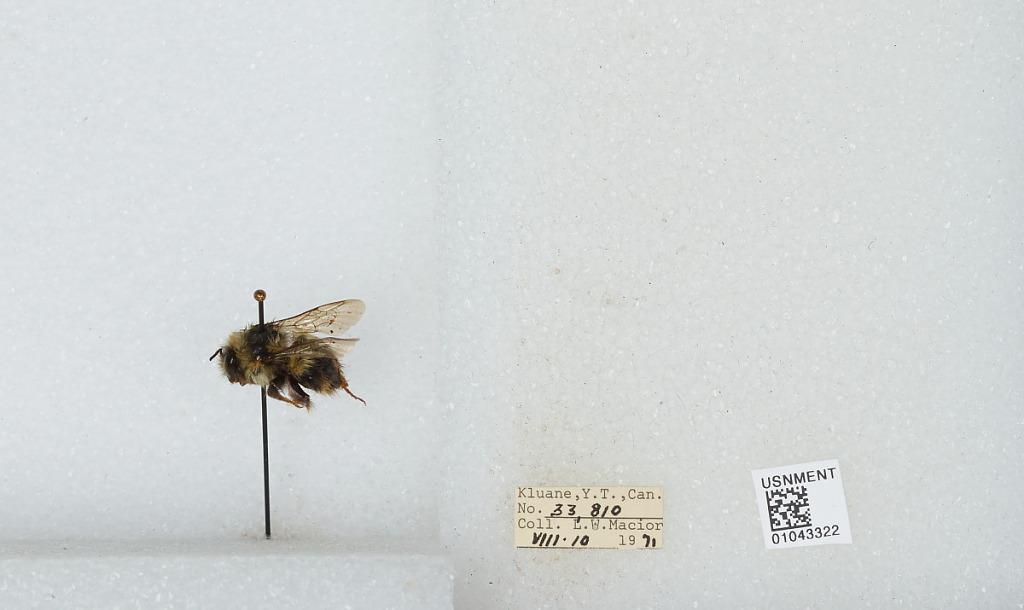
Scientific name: Bombus bifarius nearcticus
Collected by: L. Macior
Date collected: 1971-8-10
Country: Canada
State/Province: Yukon Territory
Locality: Kluane
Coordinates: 60.75, -139.5